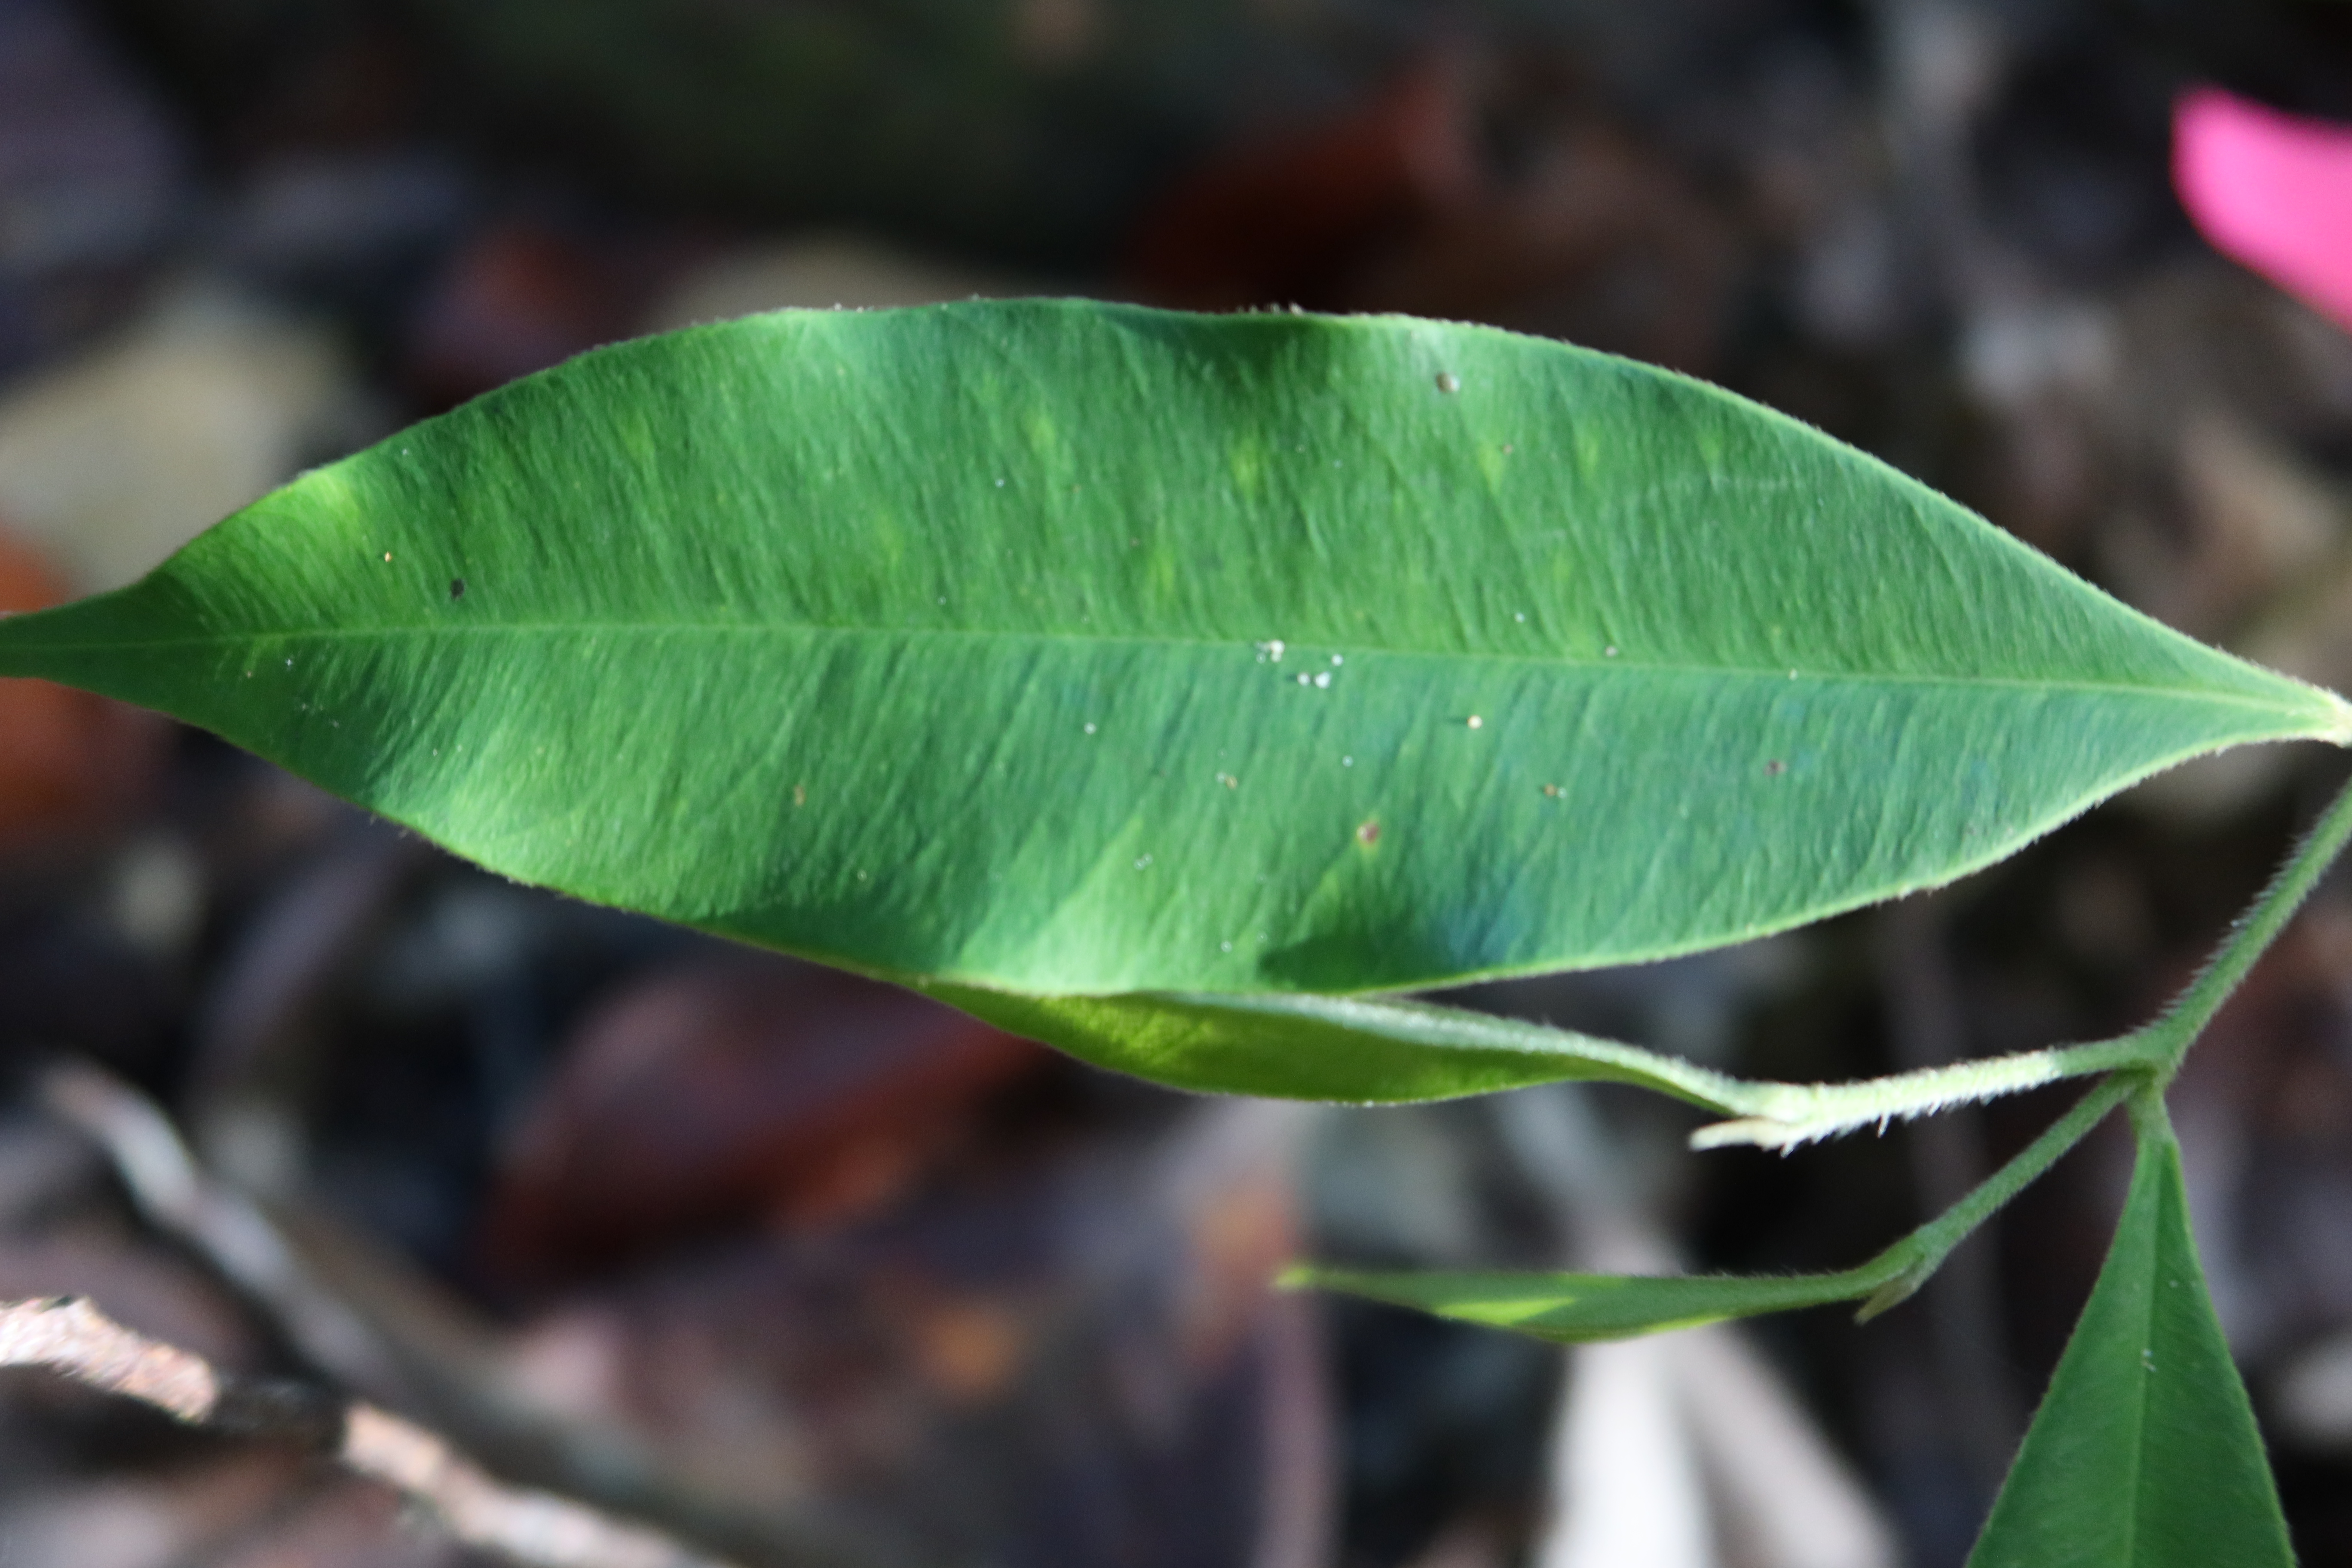
Label: Brown spots